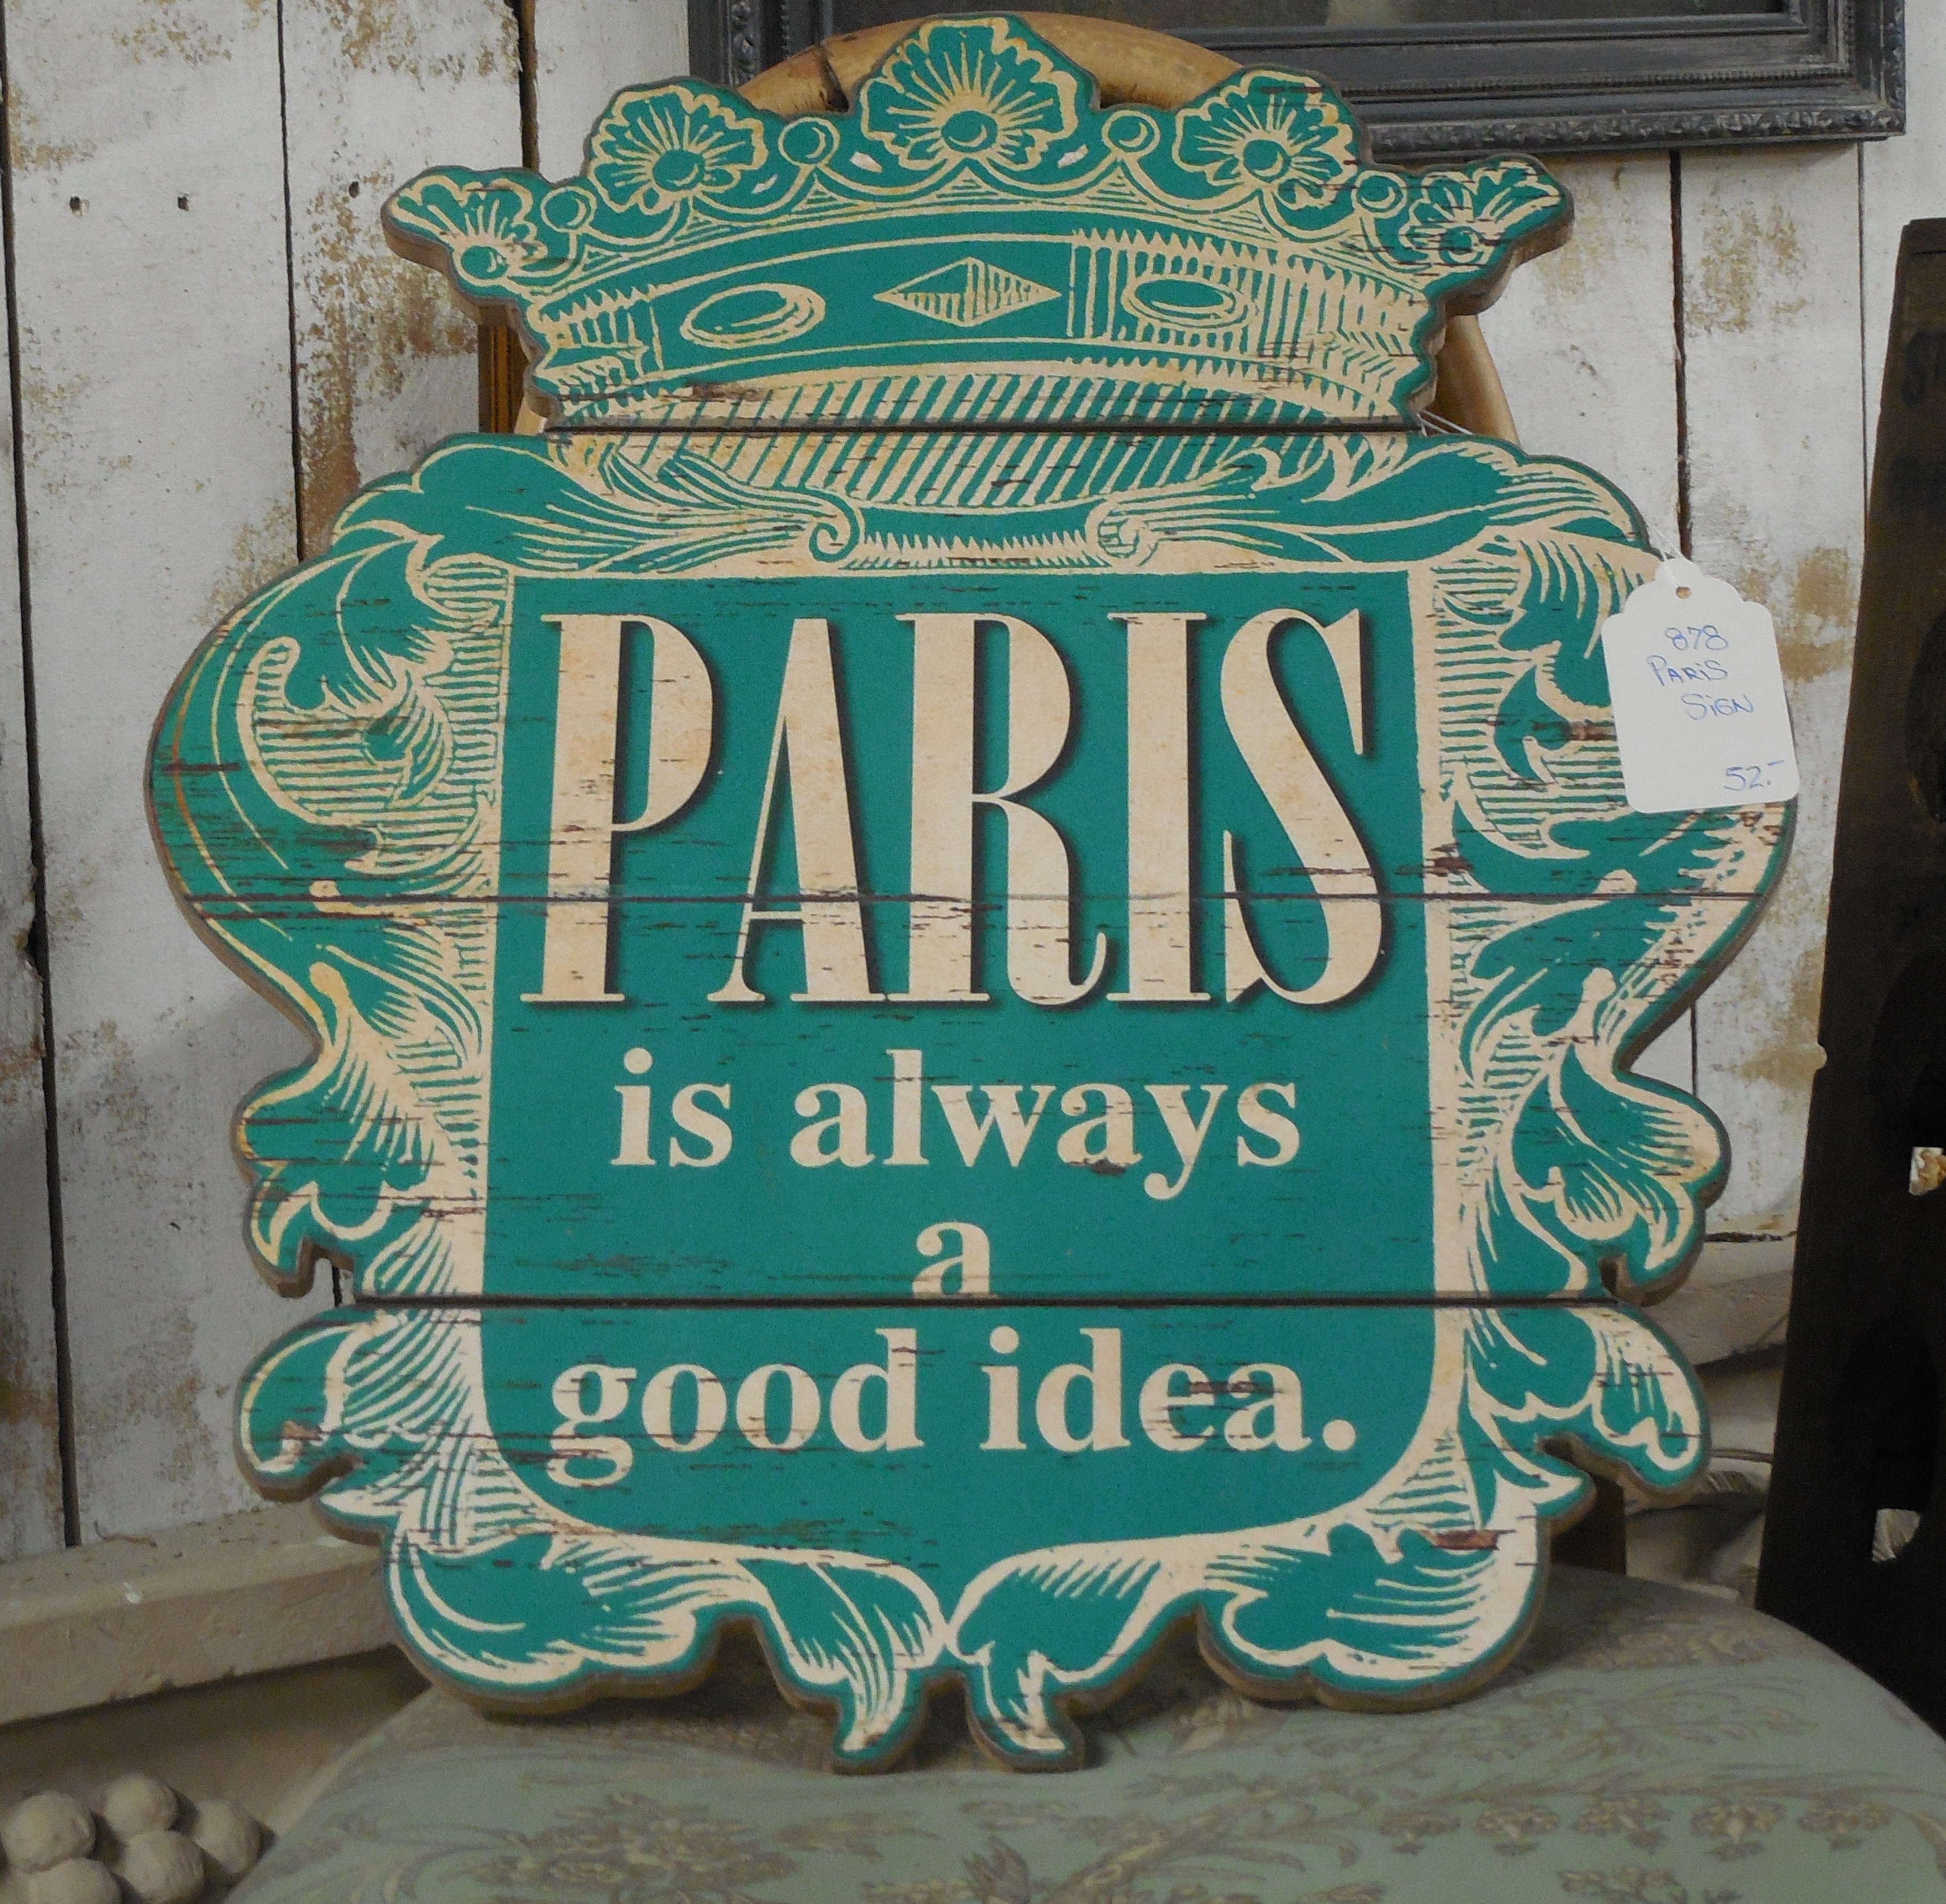
board, wood, white, vintage, antique, retro, texture, plank, old, paris, rustic, sign, green, symbol, banner, frame, blue, wooden, signpost, signboard, plaque, placard, idea, plywood